Dana 30

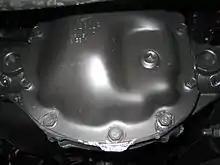
2011 Jeep Dana 30 differential

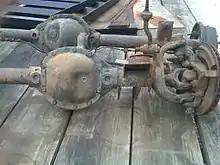
Jeep Dana 30

The Dana Spicer 23 is an axle the Dana 30 is loosely based, with improvements throughout time. This axle was only made for the rear of vehicles. Full floating and semi floating variations were produced.